Archelaus of Priene

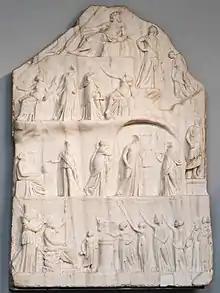
Archelaus of Priene's relief

Archelaus of Priene was a Greek sculptor who lived close to 300 BC in Priene. He is remembered for his apotheosis of Homer, a marble relief aggrandising the poet that is now preserved in the British Museum.